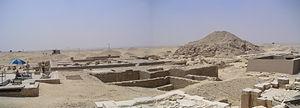
La pyramide d'Ounas est une pyramide à faces lisses située à Saqqarah, près du Caire, en Égypte. Elle a été construite par le pharaon Ounas, dernier roi de la Vᵉ dynastie. Elle est la première pyramide dont la chambre funéraire est décorée des textes des pyramides. Son nom antique est « La pyramide qui est la beauté des lieux ».